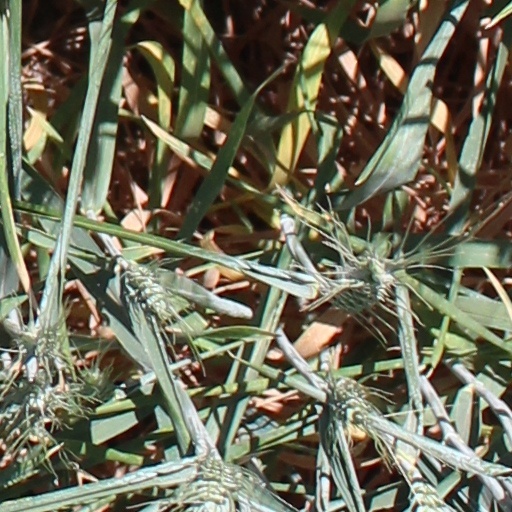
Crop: wheat